Folklore, legends and myths in Dombey and Son

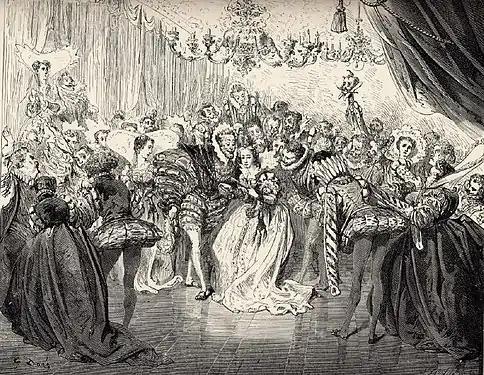
Cinderella, by Gustave Doré, 1897.

Dickens draws extensively from popular culture, including tales, ballads, and songs. In "The Christmas Tree", an autobiographical narrative that Simon Callow finds "almost Proustian", Dickens writes, "Little Red Riding Hood was my first love. I feel that, if I could have married her, I would have known perfect happiness." This admission intrigues Bruno Bettelheim, who, in "The Uses of Enchantment", comments: "Even when world-famous, Dickens acknowledged the deep formative impact that the wondrous figures and events of fairy tales had had on him and his creative genius [...] Dickens understood that the imagery of fairy tales helps children better than anything else in [...] achieving a more mature consciousness to civilize the chaotic pressures of their unconscious."